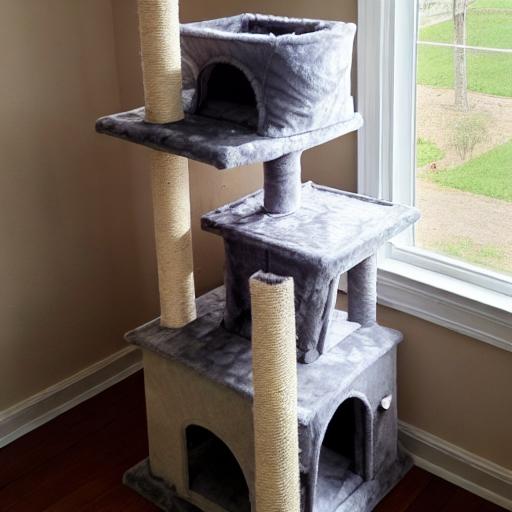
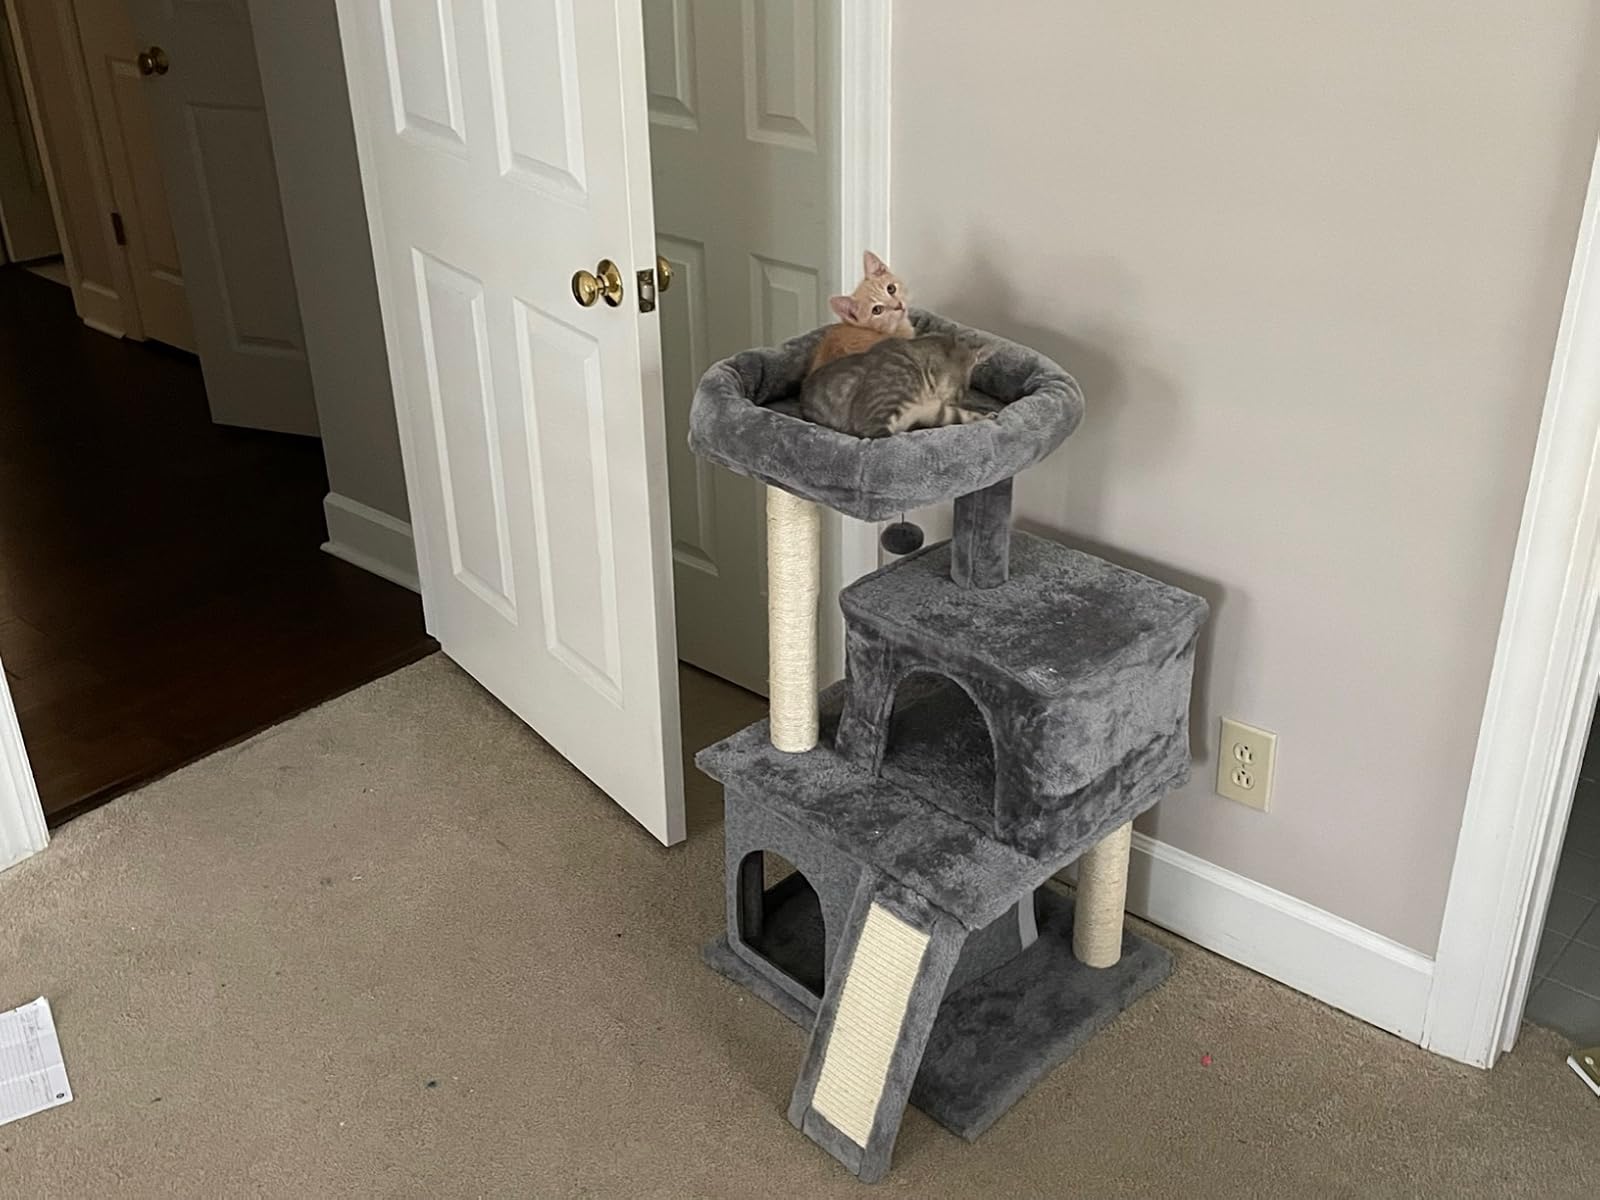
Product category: items_cat tree
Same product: no